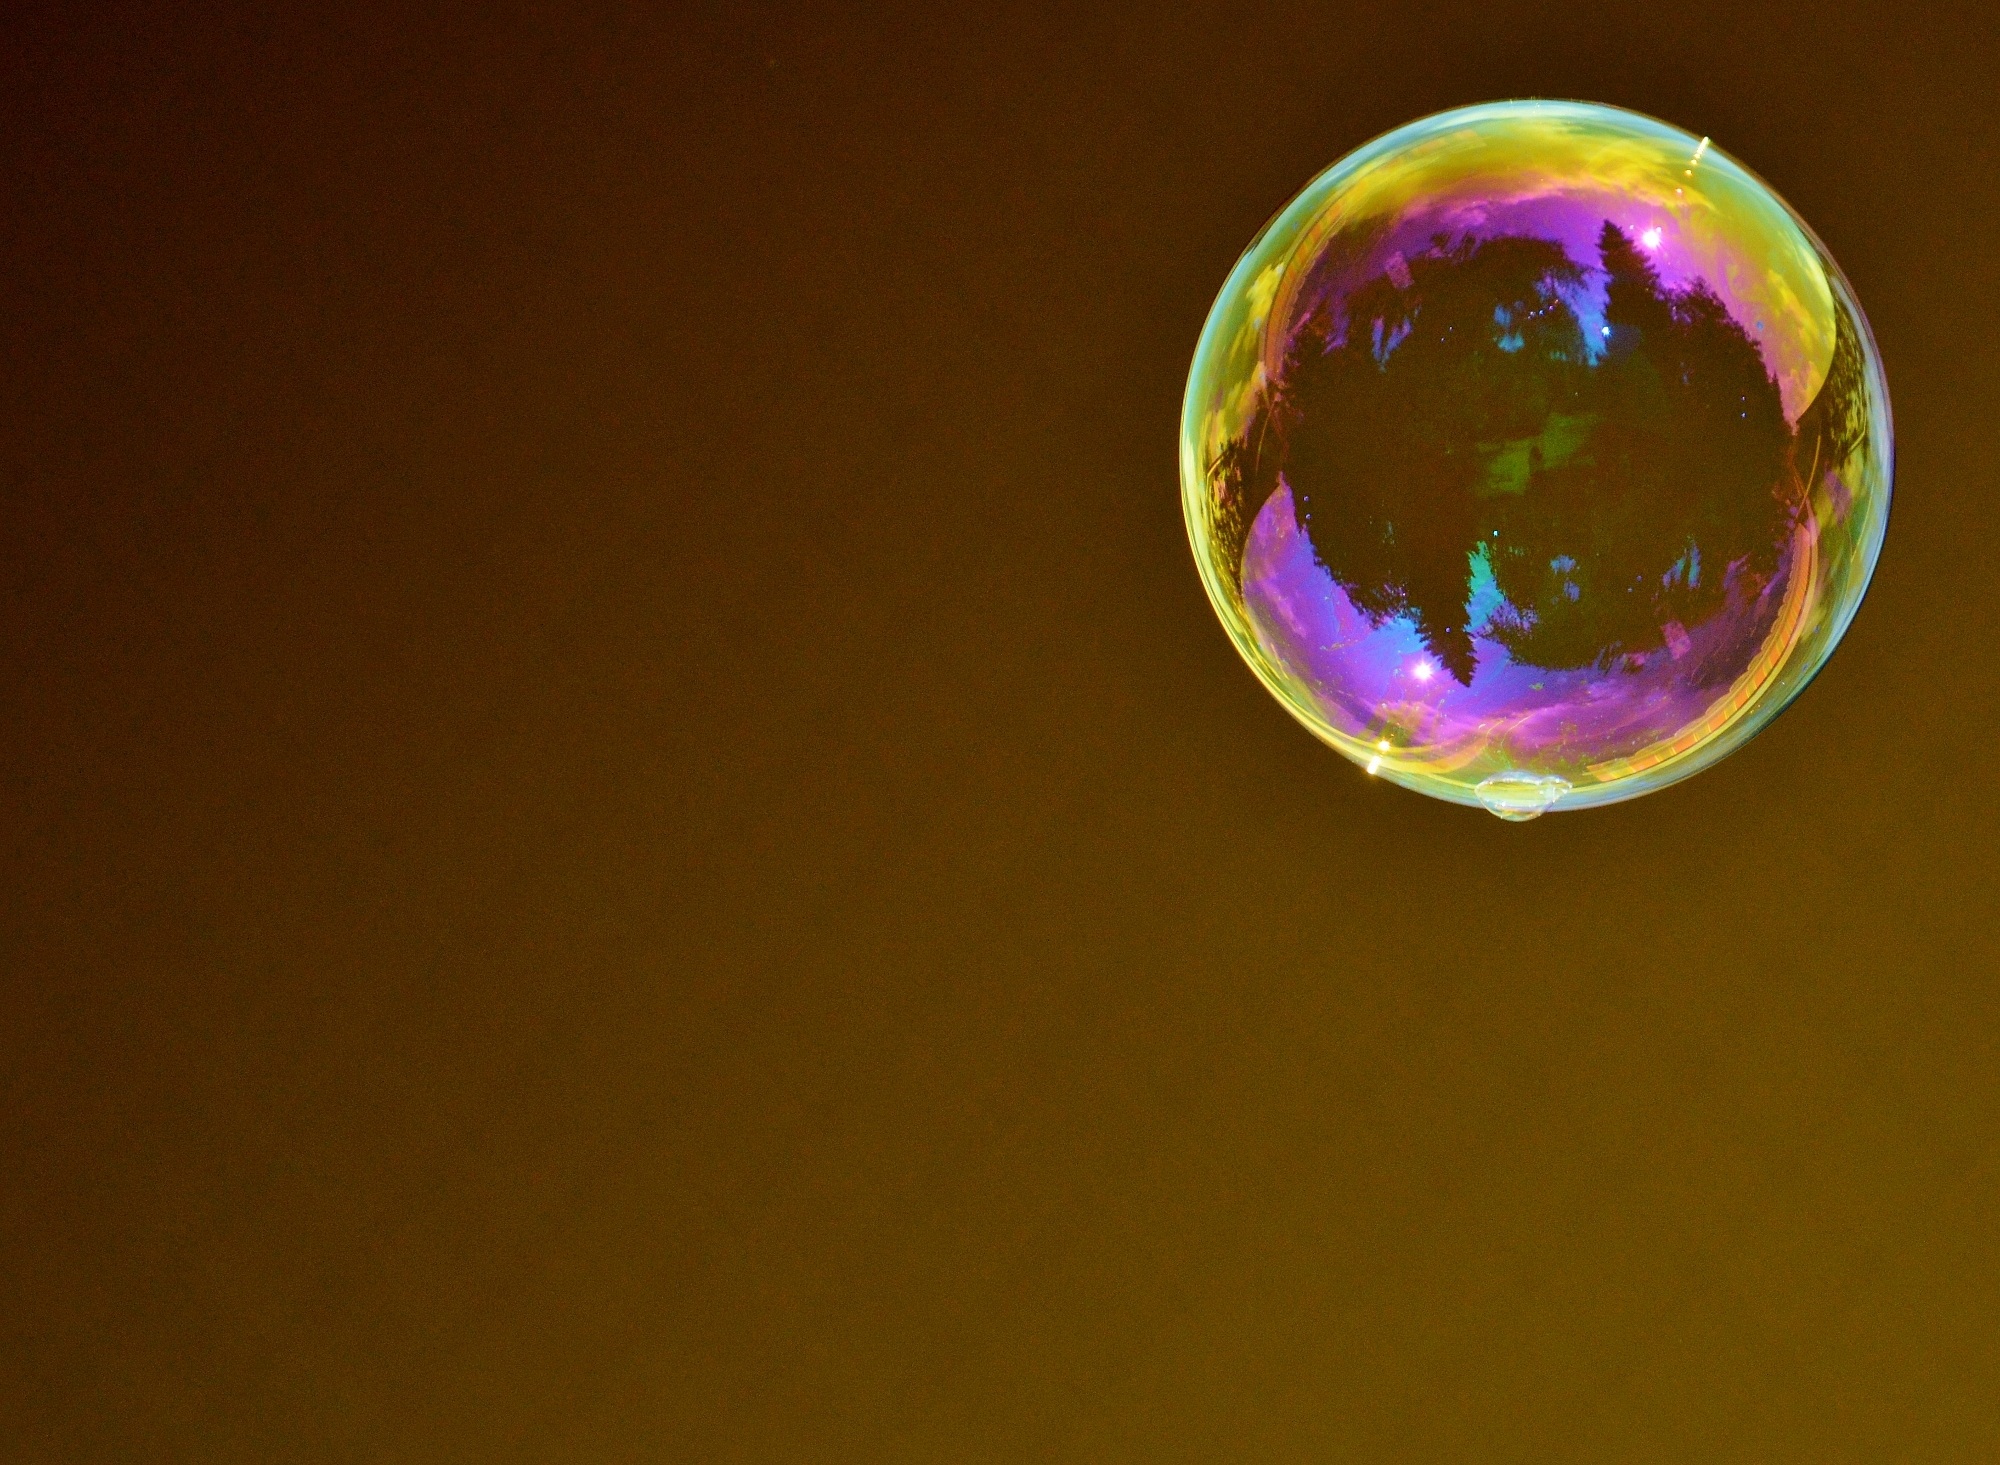
reflection, color, float, colorful, yellow, circle, jewellery, ball, soap bubble, shape, mirroring, gemstone, macro photography, make soap bubbles, soapy water, fashion accessory